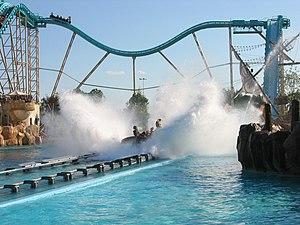
Atlantica SuperSplash, Europa-Park, Rust, Bade-Wurtemberg, Allemagne.
Atlantica Super Splash est le nom de montagnes russes aquatiques situées dans le parc allemand Europa Park. L'attraction porte sur le thème des conquistadores portugais.
Hong Kong Disneyland